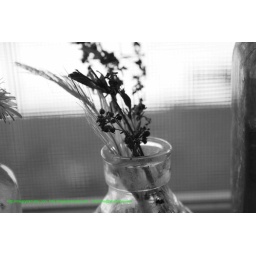
Sprig of dried leaves and a feather in an antique glass ink bottle